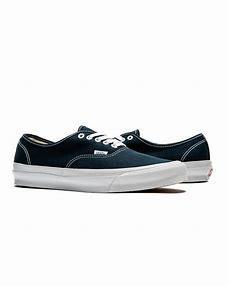
Brand: Vans
Model: UA OG Authentic LX